Woodbury Junior-Senior High School

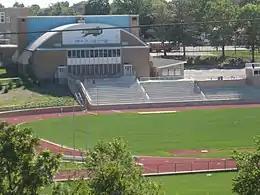
Woodbury High School football stadium

Led by future NFL quarterback Milt Plum, Woodbury High School had one of the most historic school years for a sports program in United States history in 1952–53. Every single athletic team, boys or girls, either tied for or won outright titles. At no other high school in the country has this type of success ever occurred, before or since. All sports teams combined produced an overall record of 75–13–1 (.842 win percentage) with 10 championships. At the time, Woodbury was classified as a Group III regional high school and was much bigger than its small Group I classification today. The championships won during 1952–53 are: